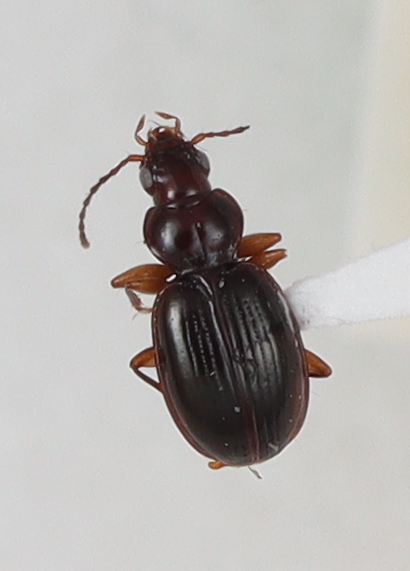
Scientific name: Mecyclothorax konanus
Plot: 14
Trap: W
Collected: 20190522